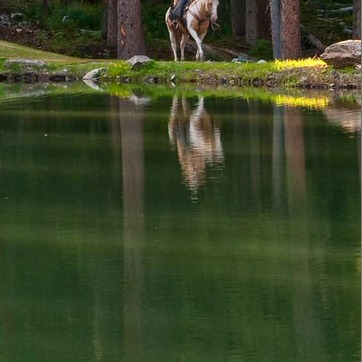
Material: water